Women of the Book Collection

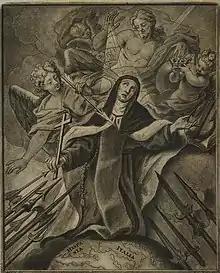
Engraving of Teresa of Ávila by Elias Christoph Heiss, frontispiece of Quirinus a Sanctissima Trinitate, Teutsch vorgestellte Spanische Heldin, Munich, 1714 (from the Women of the Book Collection, nr. 6743775)

The Women of the Book Collection is the largest gathering of rare books, pamphlets, manuscripts, and ephemera dedicated entirely to the lives and cultural experiences of early modern women, circa 1450–1800. It is held at the Special Collections Department of Johns Hopkins University's The Sheridan Libraries. What distinguishes the collection is its singular focus on Roman Catholic women religious, in particular nuns, female mystics and miracle workers, and lay holy women.